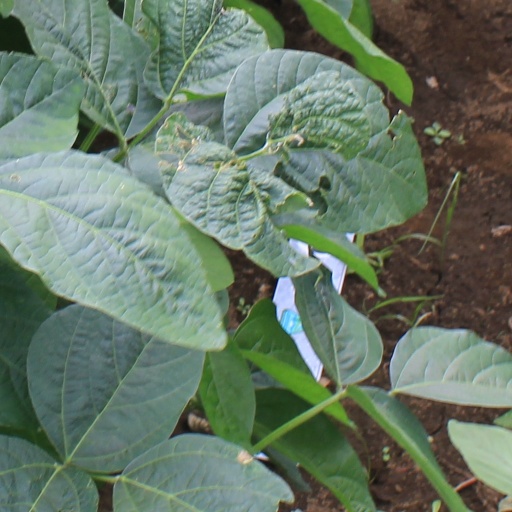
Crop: soybean